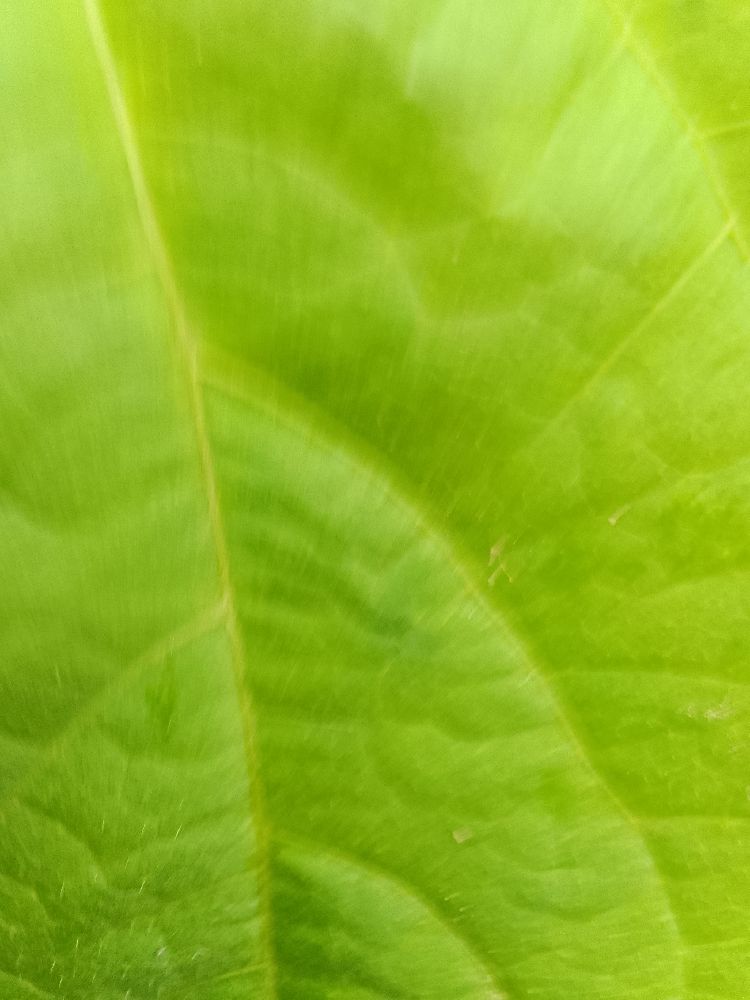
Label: healthy